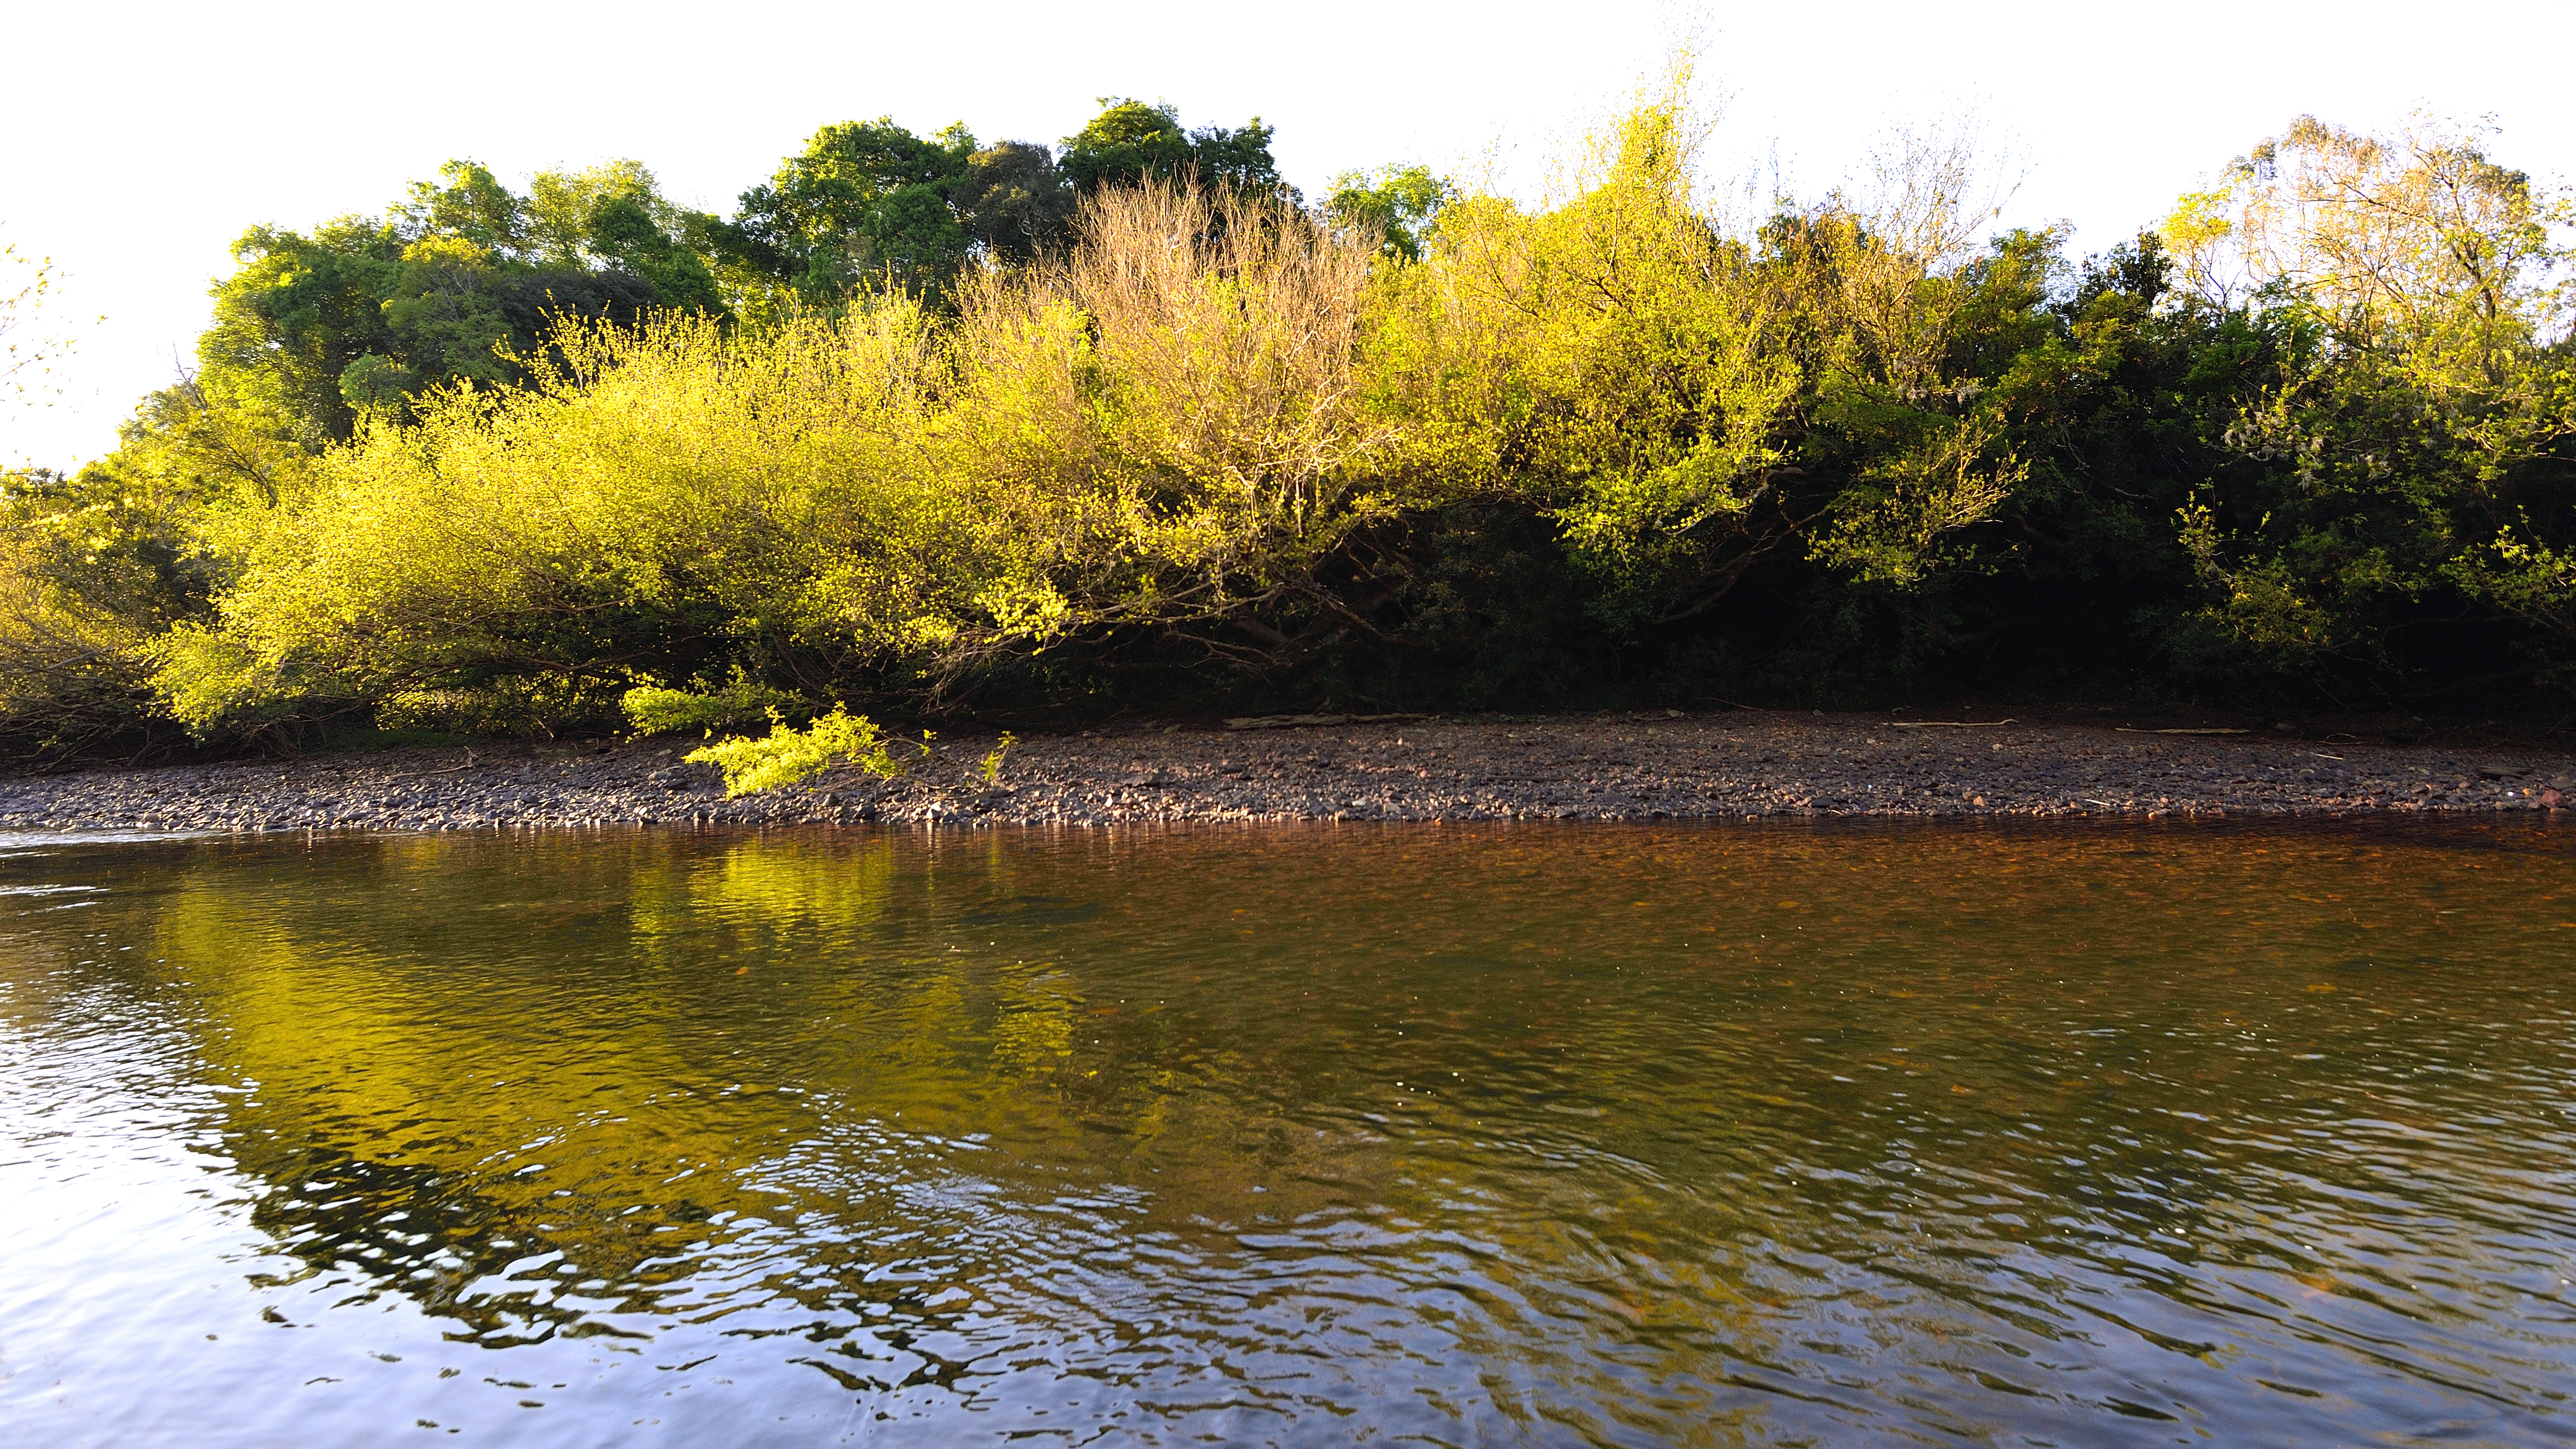
landscape, tree, plant, leaf, flower, lake, bike, river, pond, stream, reflection, autumn, reservoir, season, waterway, wetland, bicicleta, rio, mini, arroyo, mbk, piray, woody plant